Tyrannosaurus

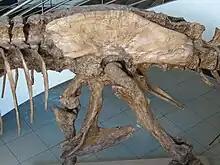
Pelvic girdle of specimen MOR 555

The shoulder girdle was longer than the entire forelimb. The shoulder blade had a narrow shaft but was exceptionally expanded at its upper end. It connected via a long forward protrusion to the coracoid, which was rounded. Both shoulder blades were connected by a small furcula. The paired breast bones possibly were made of cartilage only.